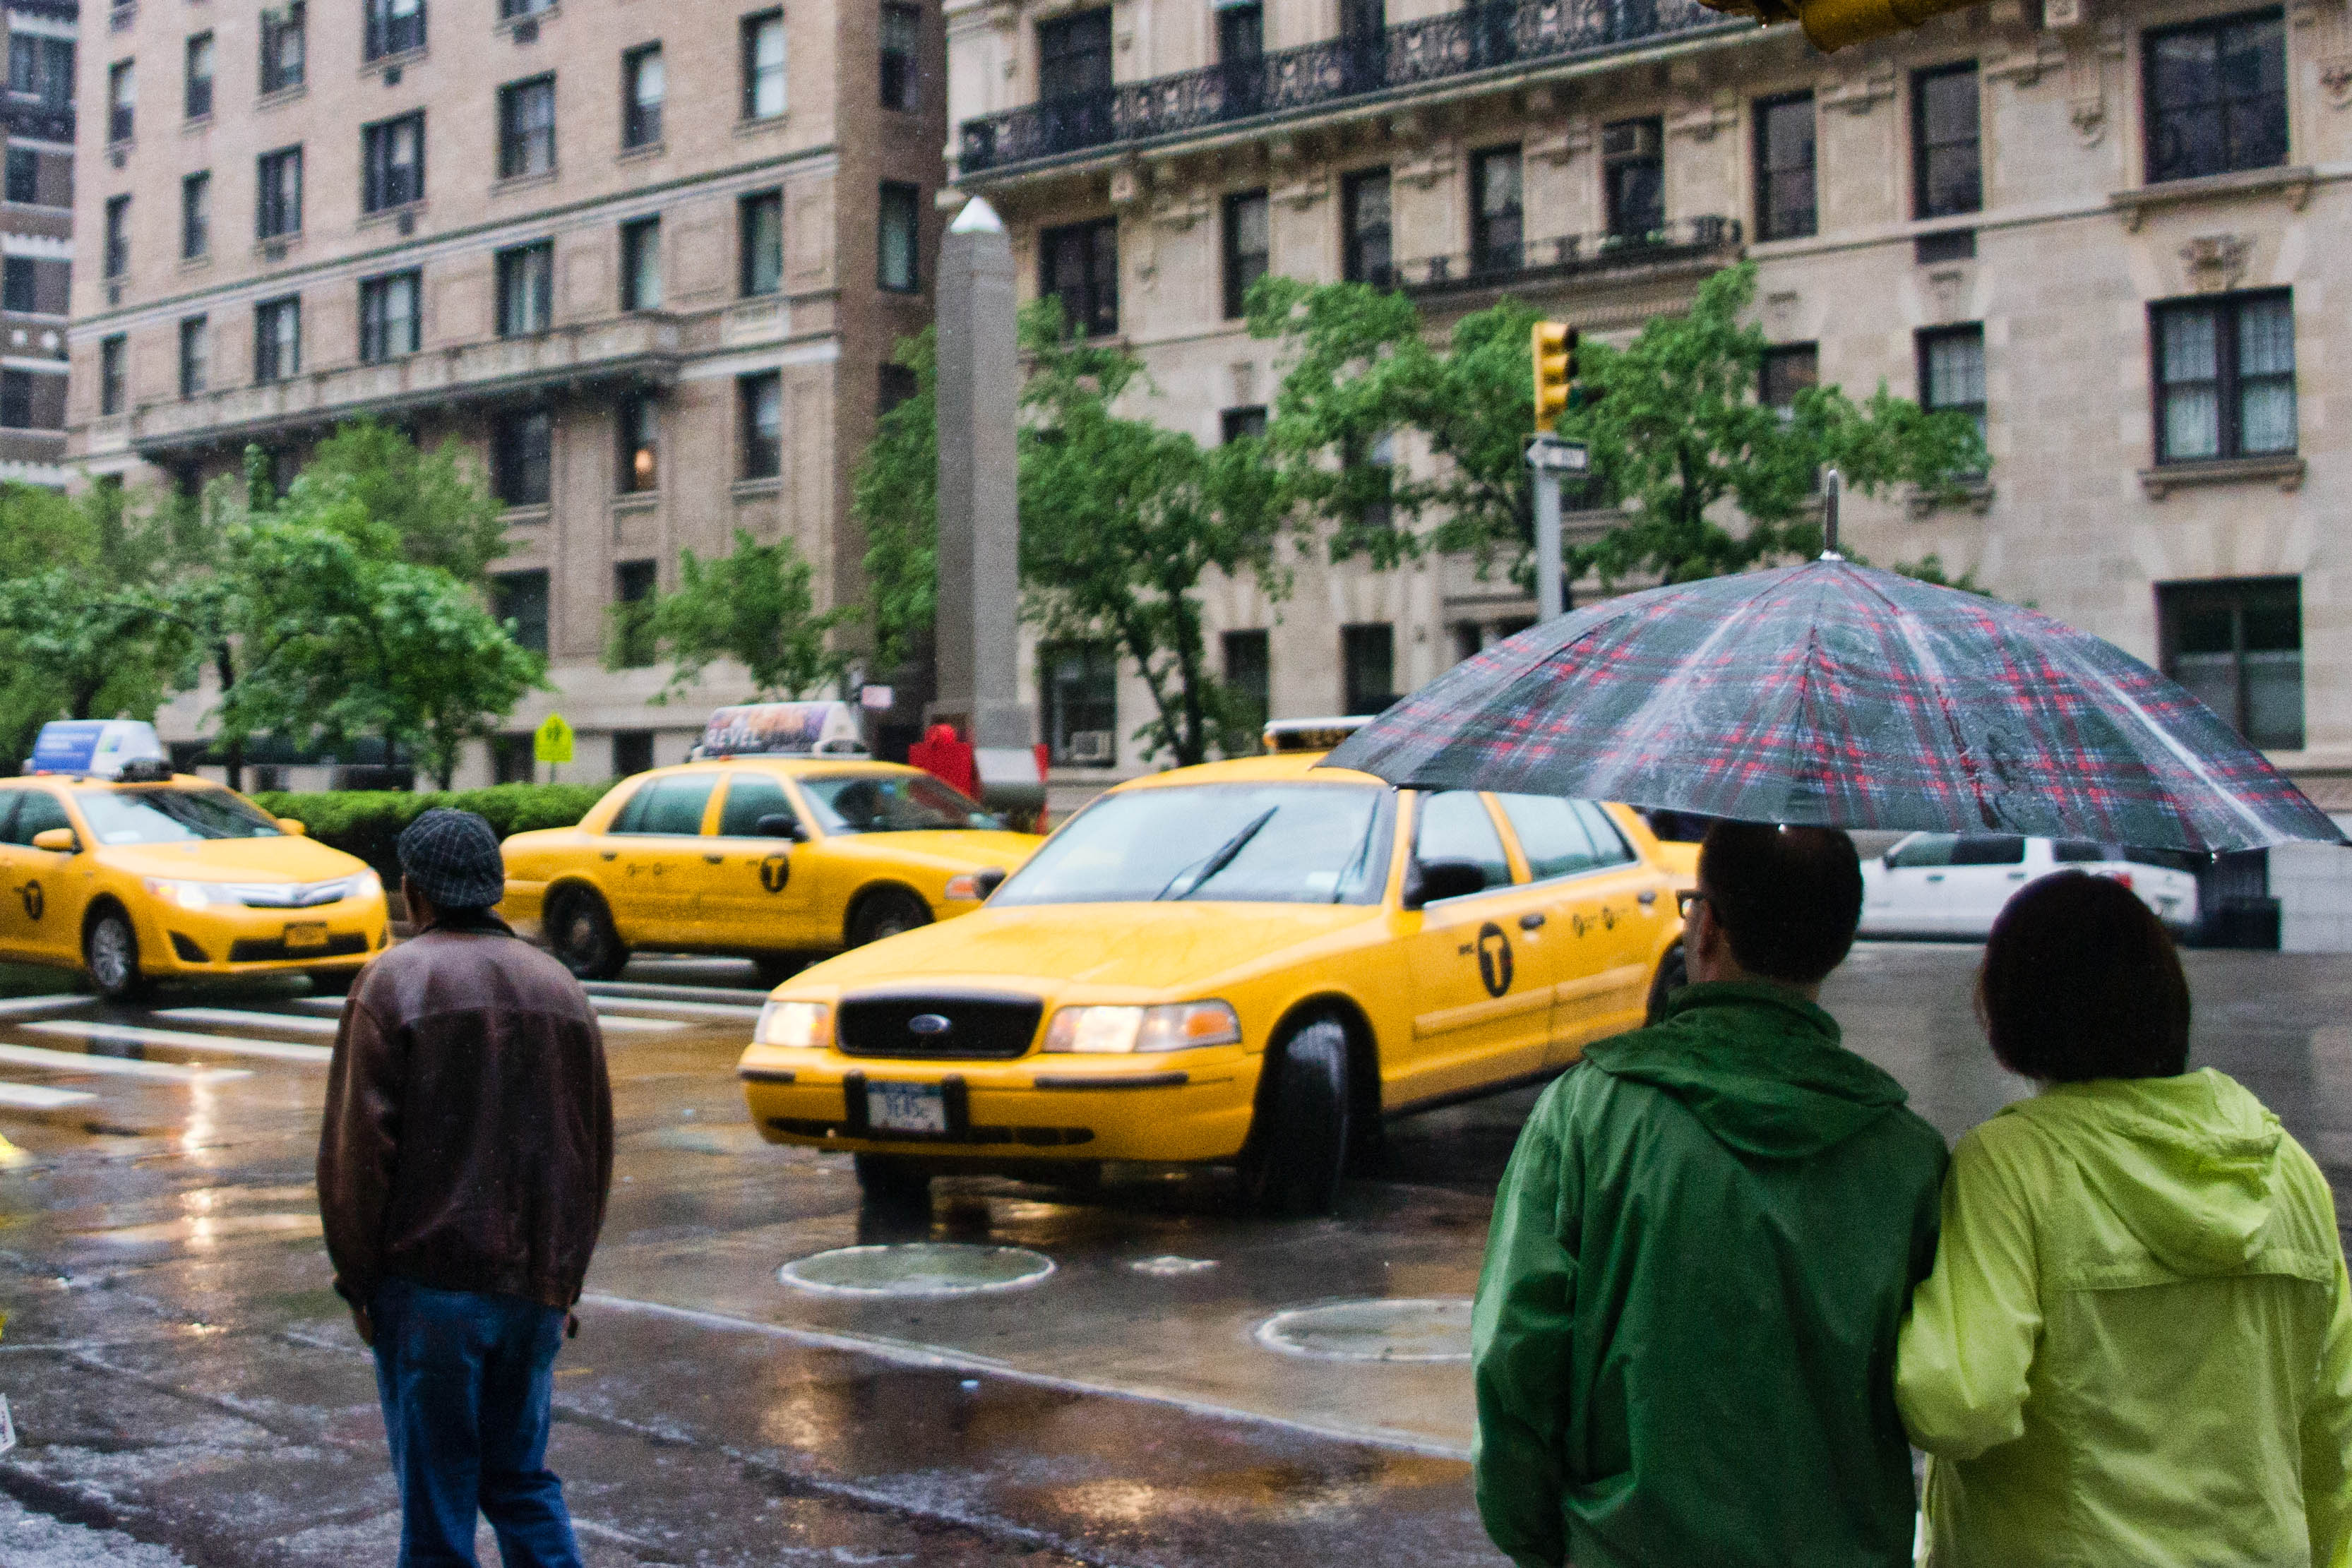
pedestrian, road, traffic, street, manhattan, taxi, vehicle, lane, streetphotography, newyork, ny, yellowtaxi